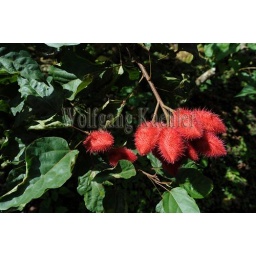
Costa rica, near fortuna, maleku tribe, village, annatto plant used for red dye